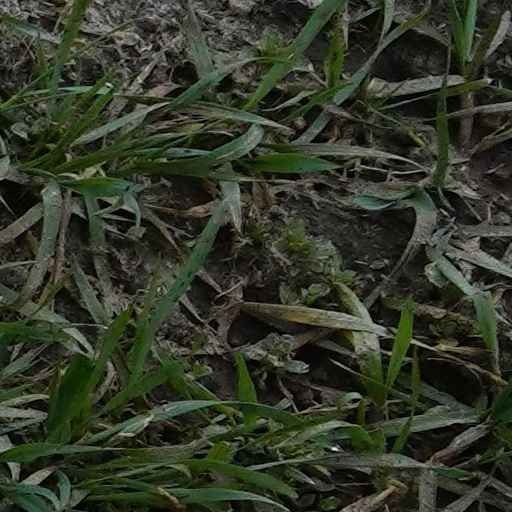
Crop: wheat